Frederick Samuel Willoughby

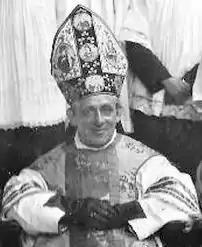
Willoughby at the consecration of J. I. Wedgwood, 1916

Frederick Samuel Willoughby (1862-1928) was a Church of England priest, academic administrator and later Independent Old Catholic bishop. While vicar of Hooton Pagnell, he founded and was first principal of St Chad's Hostel, which survives as St Chad's College, Durham.